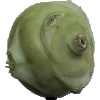
Label: images